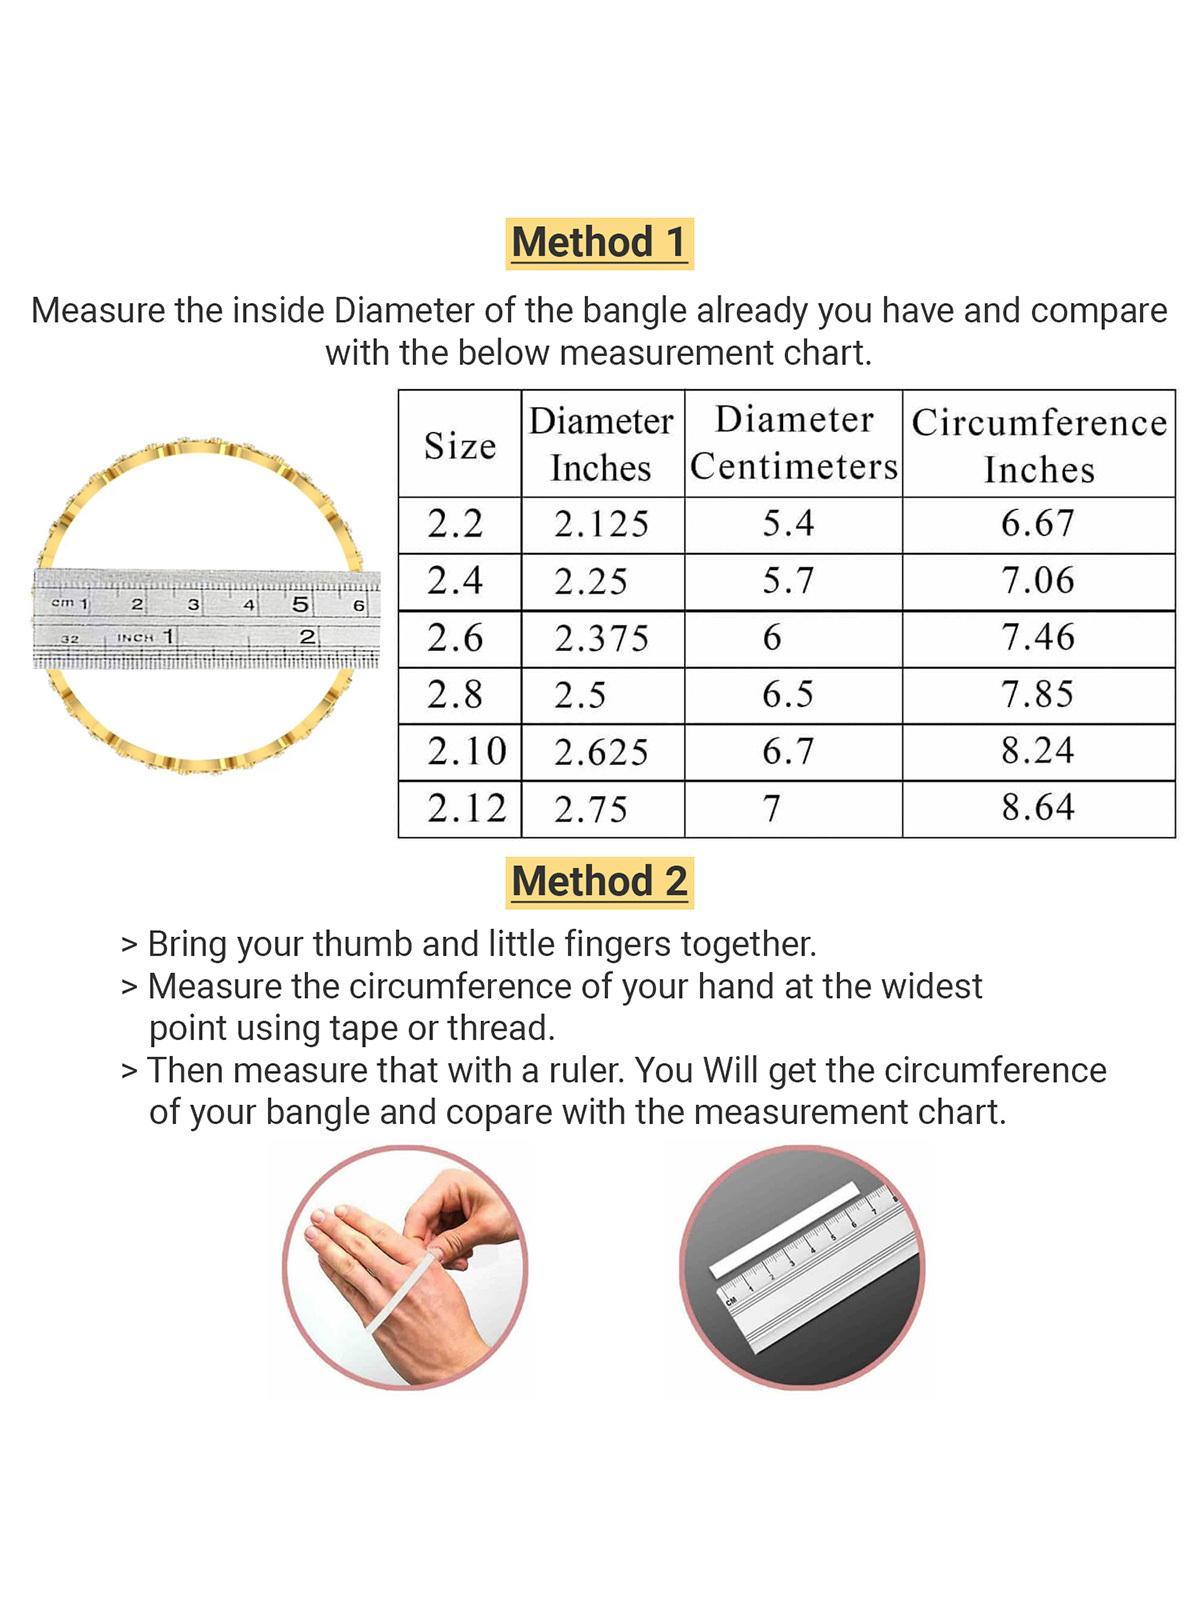
Sukkhi Classical Gold Plated Red And Green Thin Bracelet Bangle Set Jewellery for Women & Girls | Set of 4 Latest Design | Birthday Anniversary Gift for Women|B105871_2.4
Type: Bracelets & Bangles
Brand: Sukkhi
Price: Rs. 1028
 Adorn your wrists with the Sukkhi Classical Gold Plated Thin Bracelet Bangle Set for Women & Girls. This set of four emanates classical charm with a beautiful blend of red and green, showcasing the latest design trends in a traditional style. The gold-plated finish adds an exquisite touch to any ensemble. Sized at 2.4, 2.6 and 2.8, these thin bracelets make for a perfect birthday or anniversary gift, celebrating timeless elegance and cultural richness for the special women in your life with a set that's both classic and versatile.Disclaimer:There may be slight variation in shade and colour due to photographic effects and monitor settings
Included: 4 Bangles